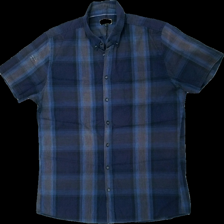
View: front
Type: Shirt
Category: Men
Brand: Dressman
Colors: Blue, Purple, Orange
Material: 65% cotton 35% polyester
Pattern: Checkered print
Cut: Regular
Size: L
Season: All
Stains: Major
Damage: fläckar
Damage location: top right
Damage 2 location: middle right
Damage 3: fläckar
Damage 3 location: top right
Price range: <50
Recommended usage: Export
Description: rutig kortärmad skjorta med fläckar fram + bak, urtvättad
Comment: urtvättad